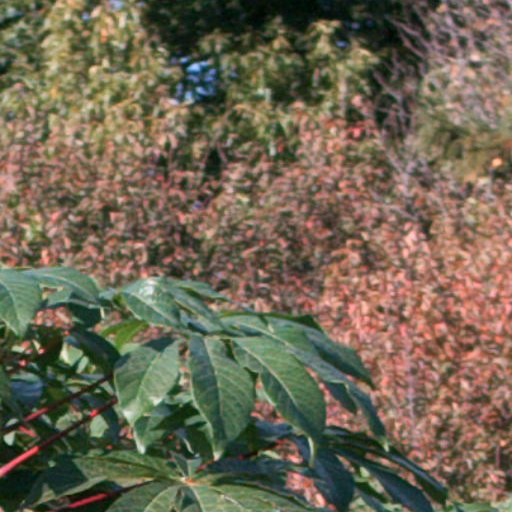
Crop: cassava